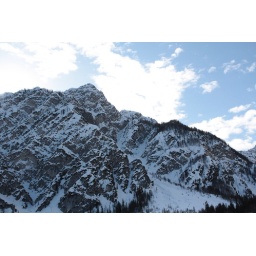
the breathtaking julian alps near the ski flying hill in planica